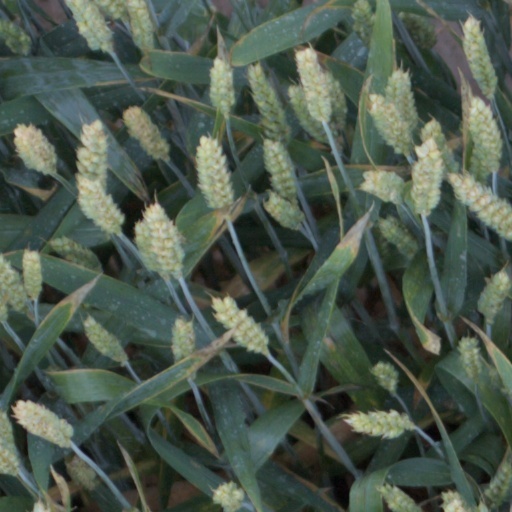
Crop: wheat